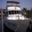
Label: ship